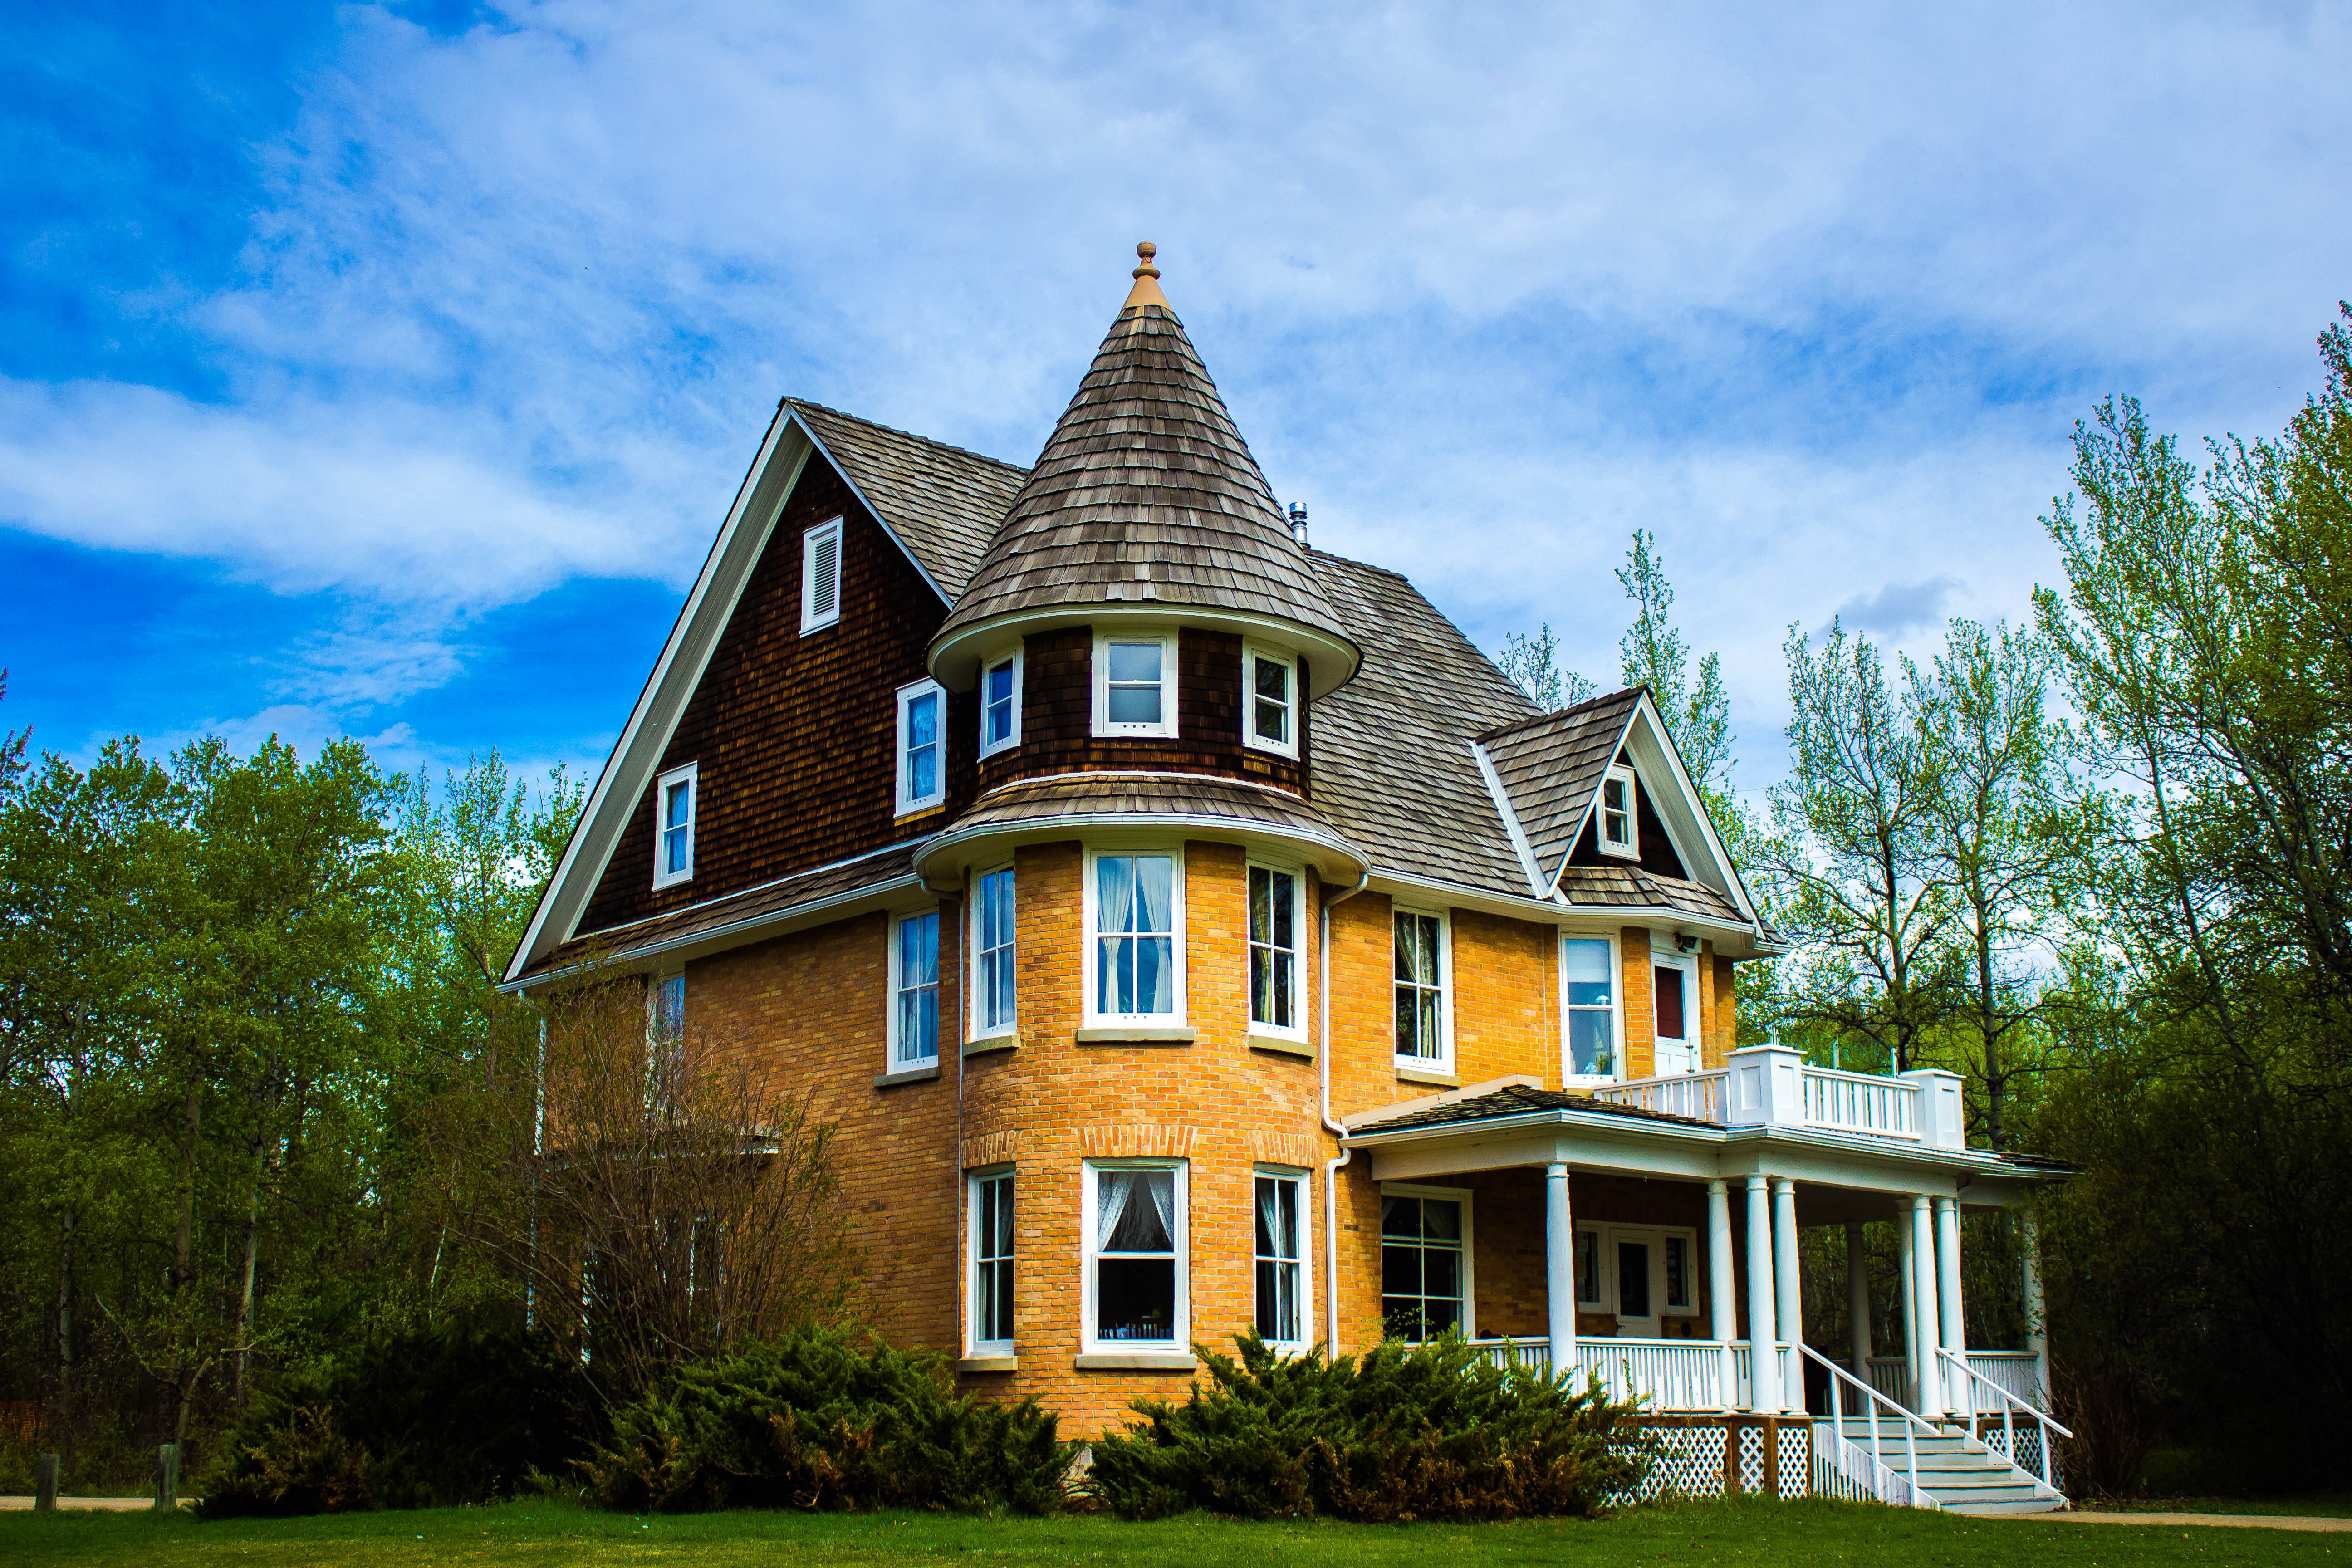
architecture, vintage, mansion, house, building, chateau, old, home, cottage, facade, residence, property, dwelling, farmhouse, history, estate, character, restored, manor house, real estate, stately home, red deer, realty, residential area, historic house, central alberta, bower ponds, character home, red deer real estate, red deer houses for sale